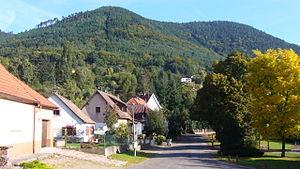
Vue partielle du village de La Vancelle et au fond le massif du Chalmont
La Vancelle est une commune française située dans le département du Bas-Rhin, en région Grand Est.